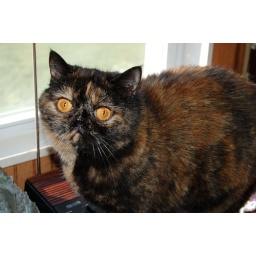
Truffles 2yr old female ,our ugly cute persian, loves to play , and hides when anyone comes over to visit!